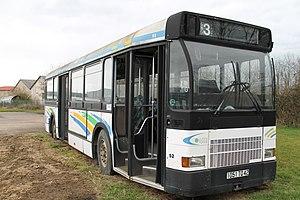
Renault SC-10.R (STAR)
Le Service des transports de l'agglomération roannaise, ou STAR, est un réseau de transport en commun urbain français centré sur la ville de Roanne, dans le département de la Loire. L'autorité organisatrice de transport urbain de ce réseau est Roannais Agglomération. Son exploitation est déléguée à la société Transdev Roanne filiale de Transdev.